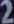
Number: 2